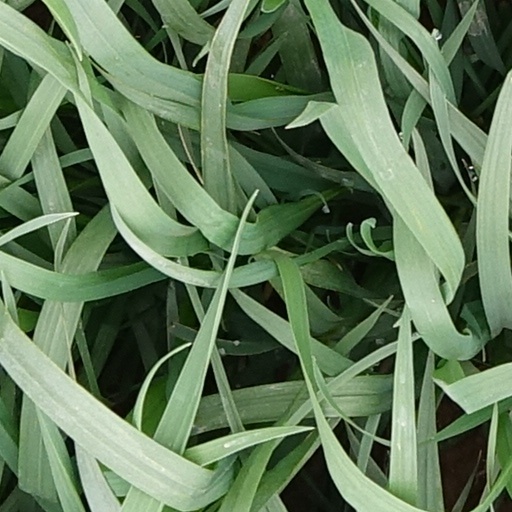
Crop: wheat